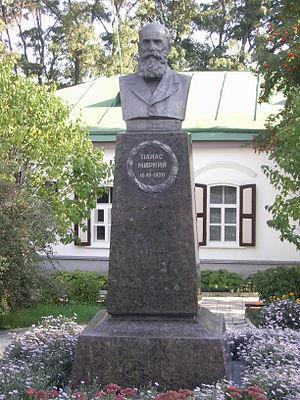
Panas Myrny, de son vari nom Panas Yakovych Rudchenko, né le 13 mai 1849 à Myrhorod et mort le 28 janvier 1920 à Poltava, est un écrivain ukrainien.